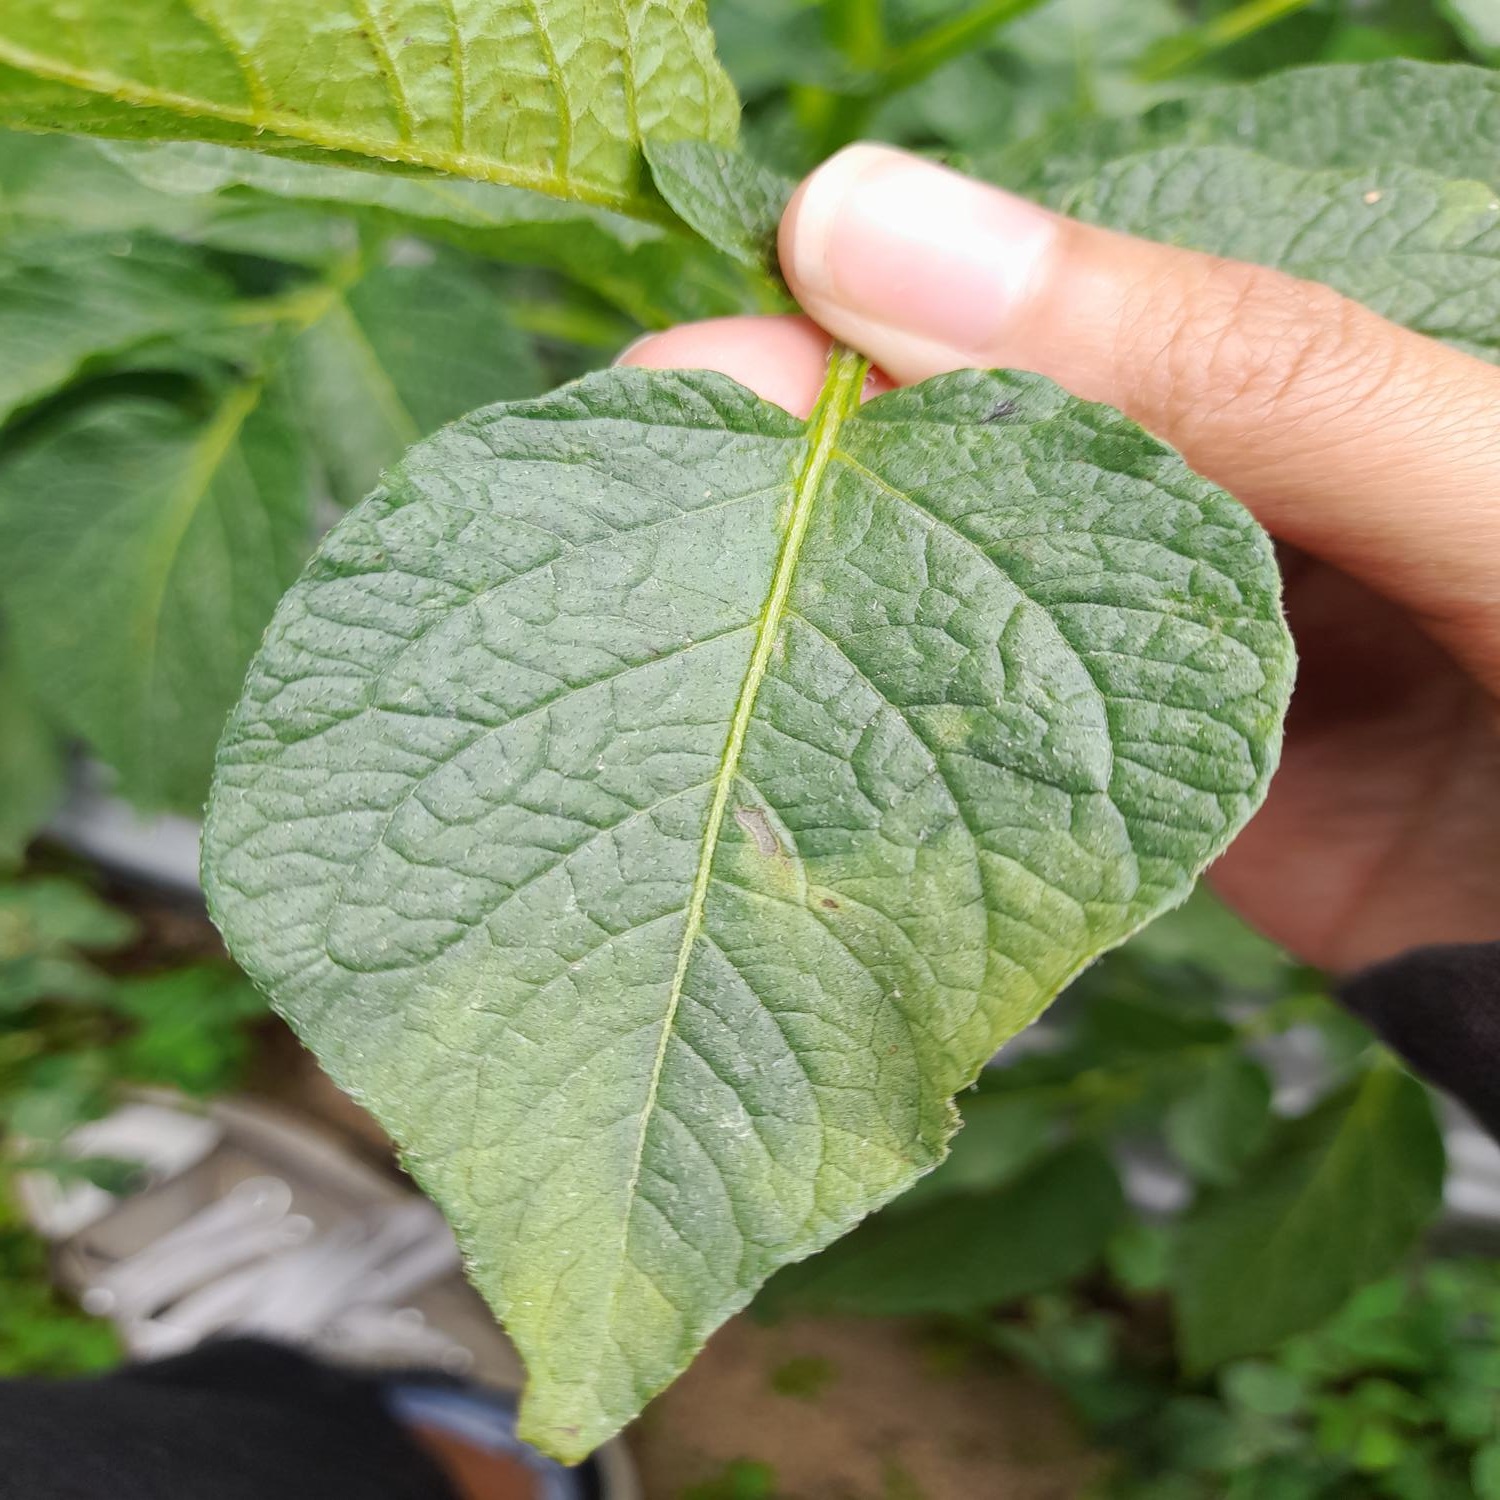
Etiqueta: Virus